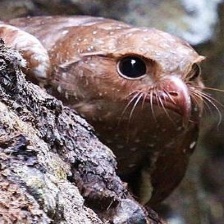
Species: OILBIRD
Scientific name: STEATORNIS CARIPENSIS